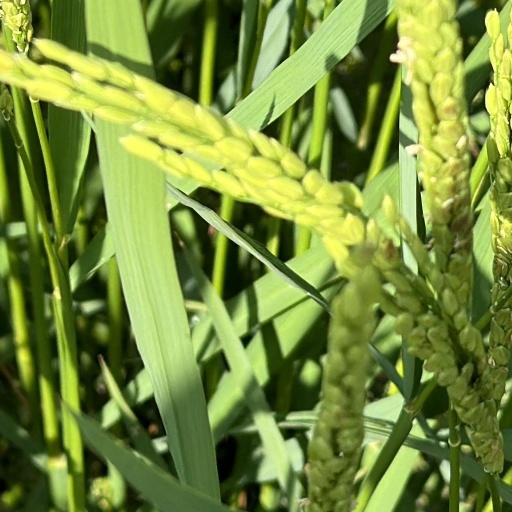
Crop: rice